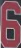
Number: 6